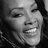
Emotion: happy